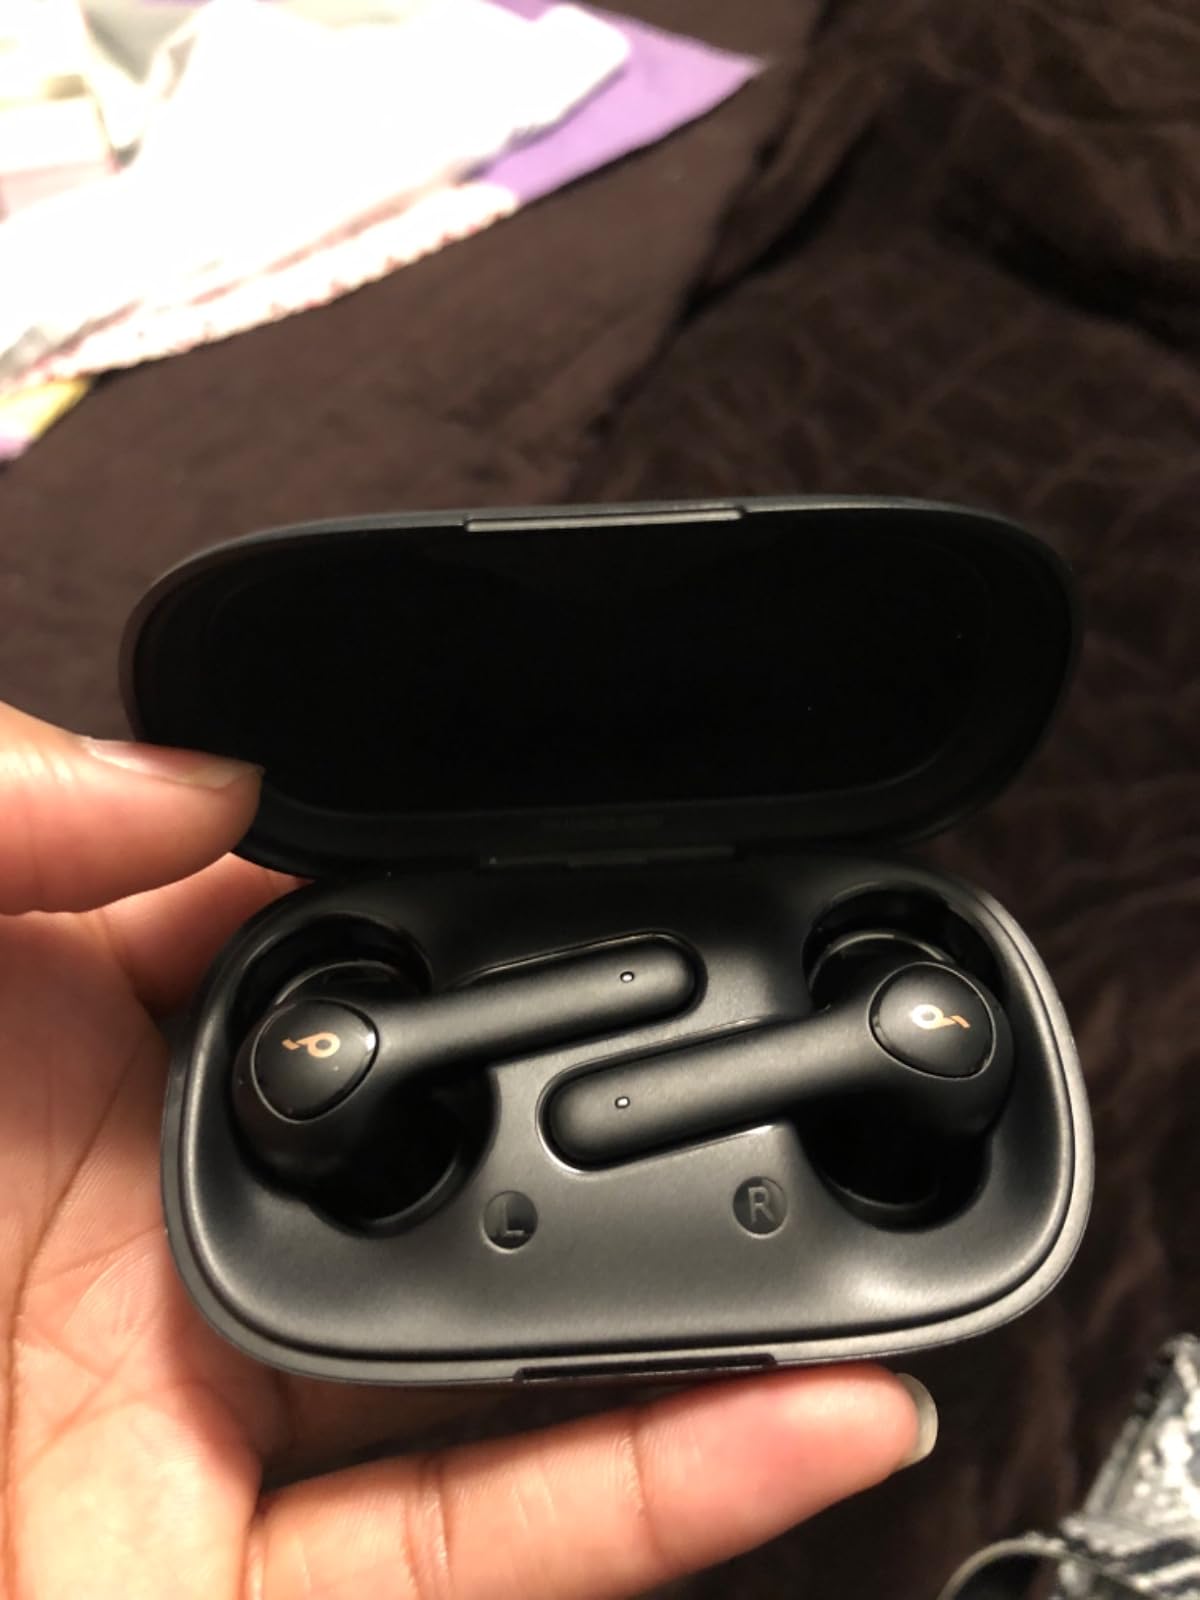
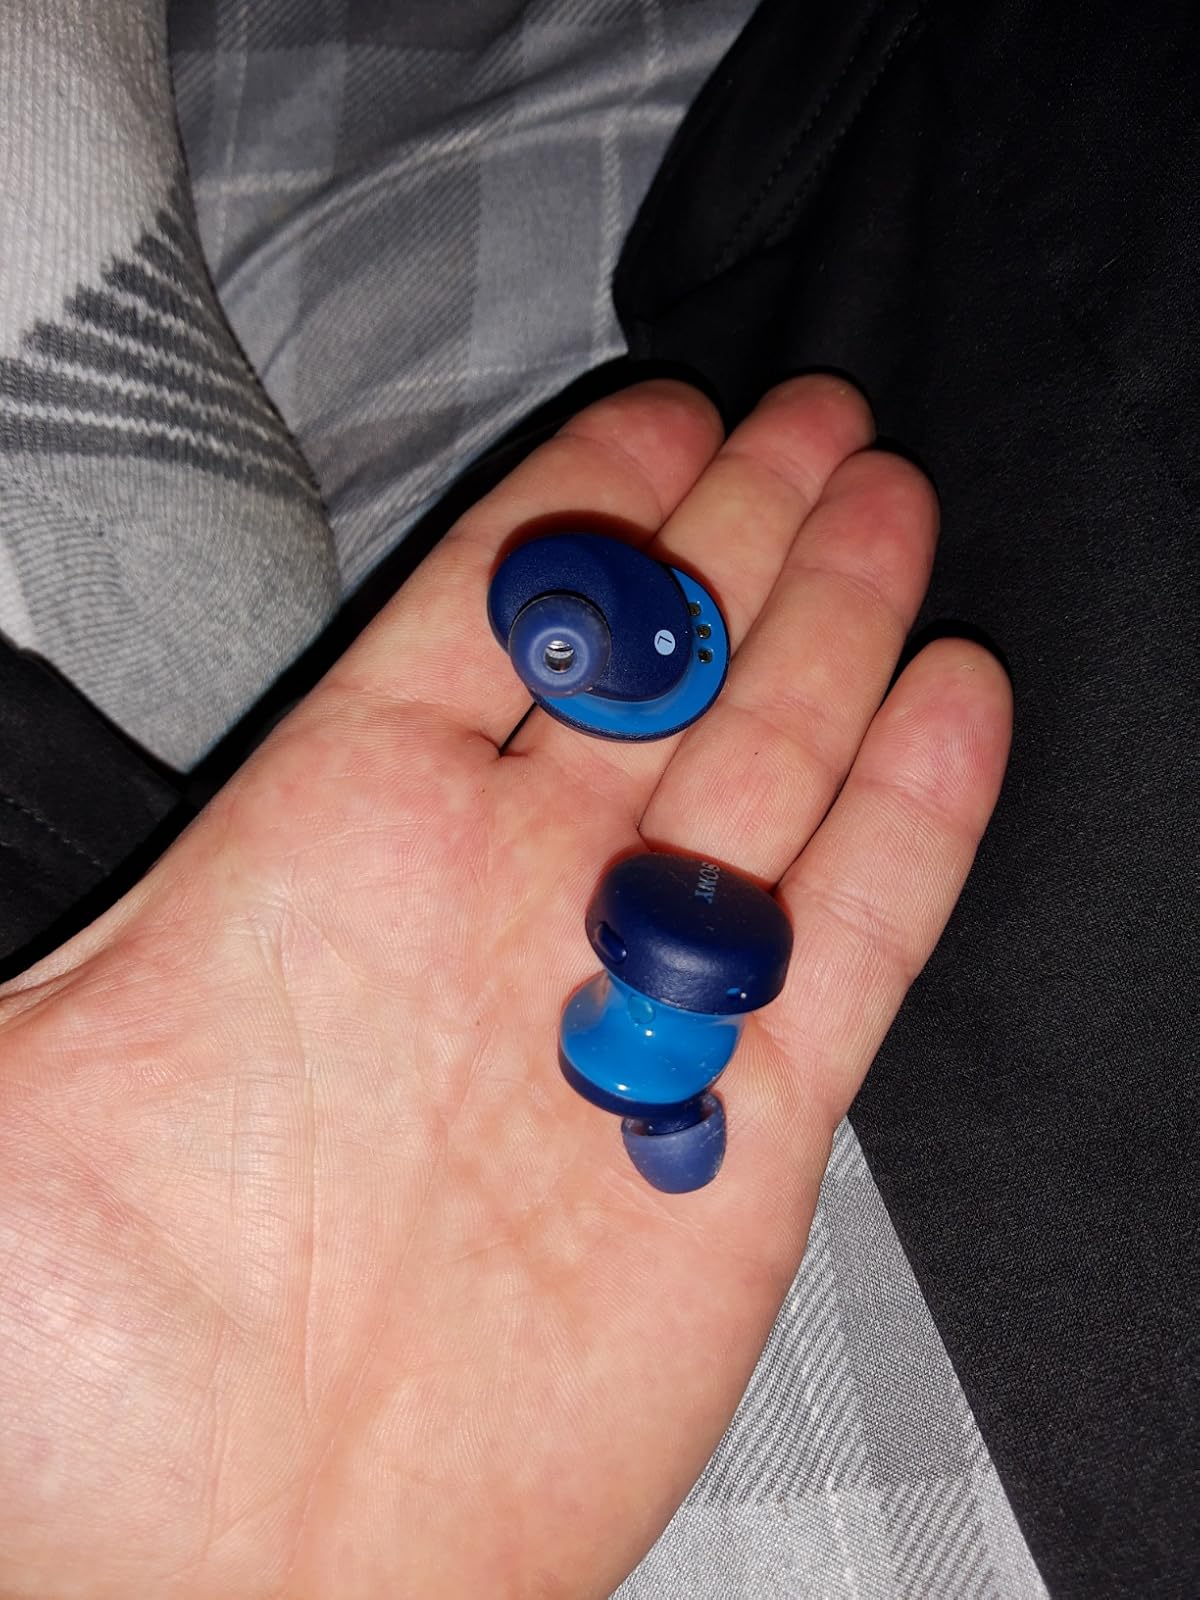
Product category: earbuds
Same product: no